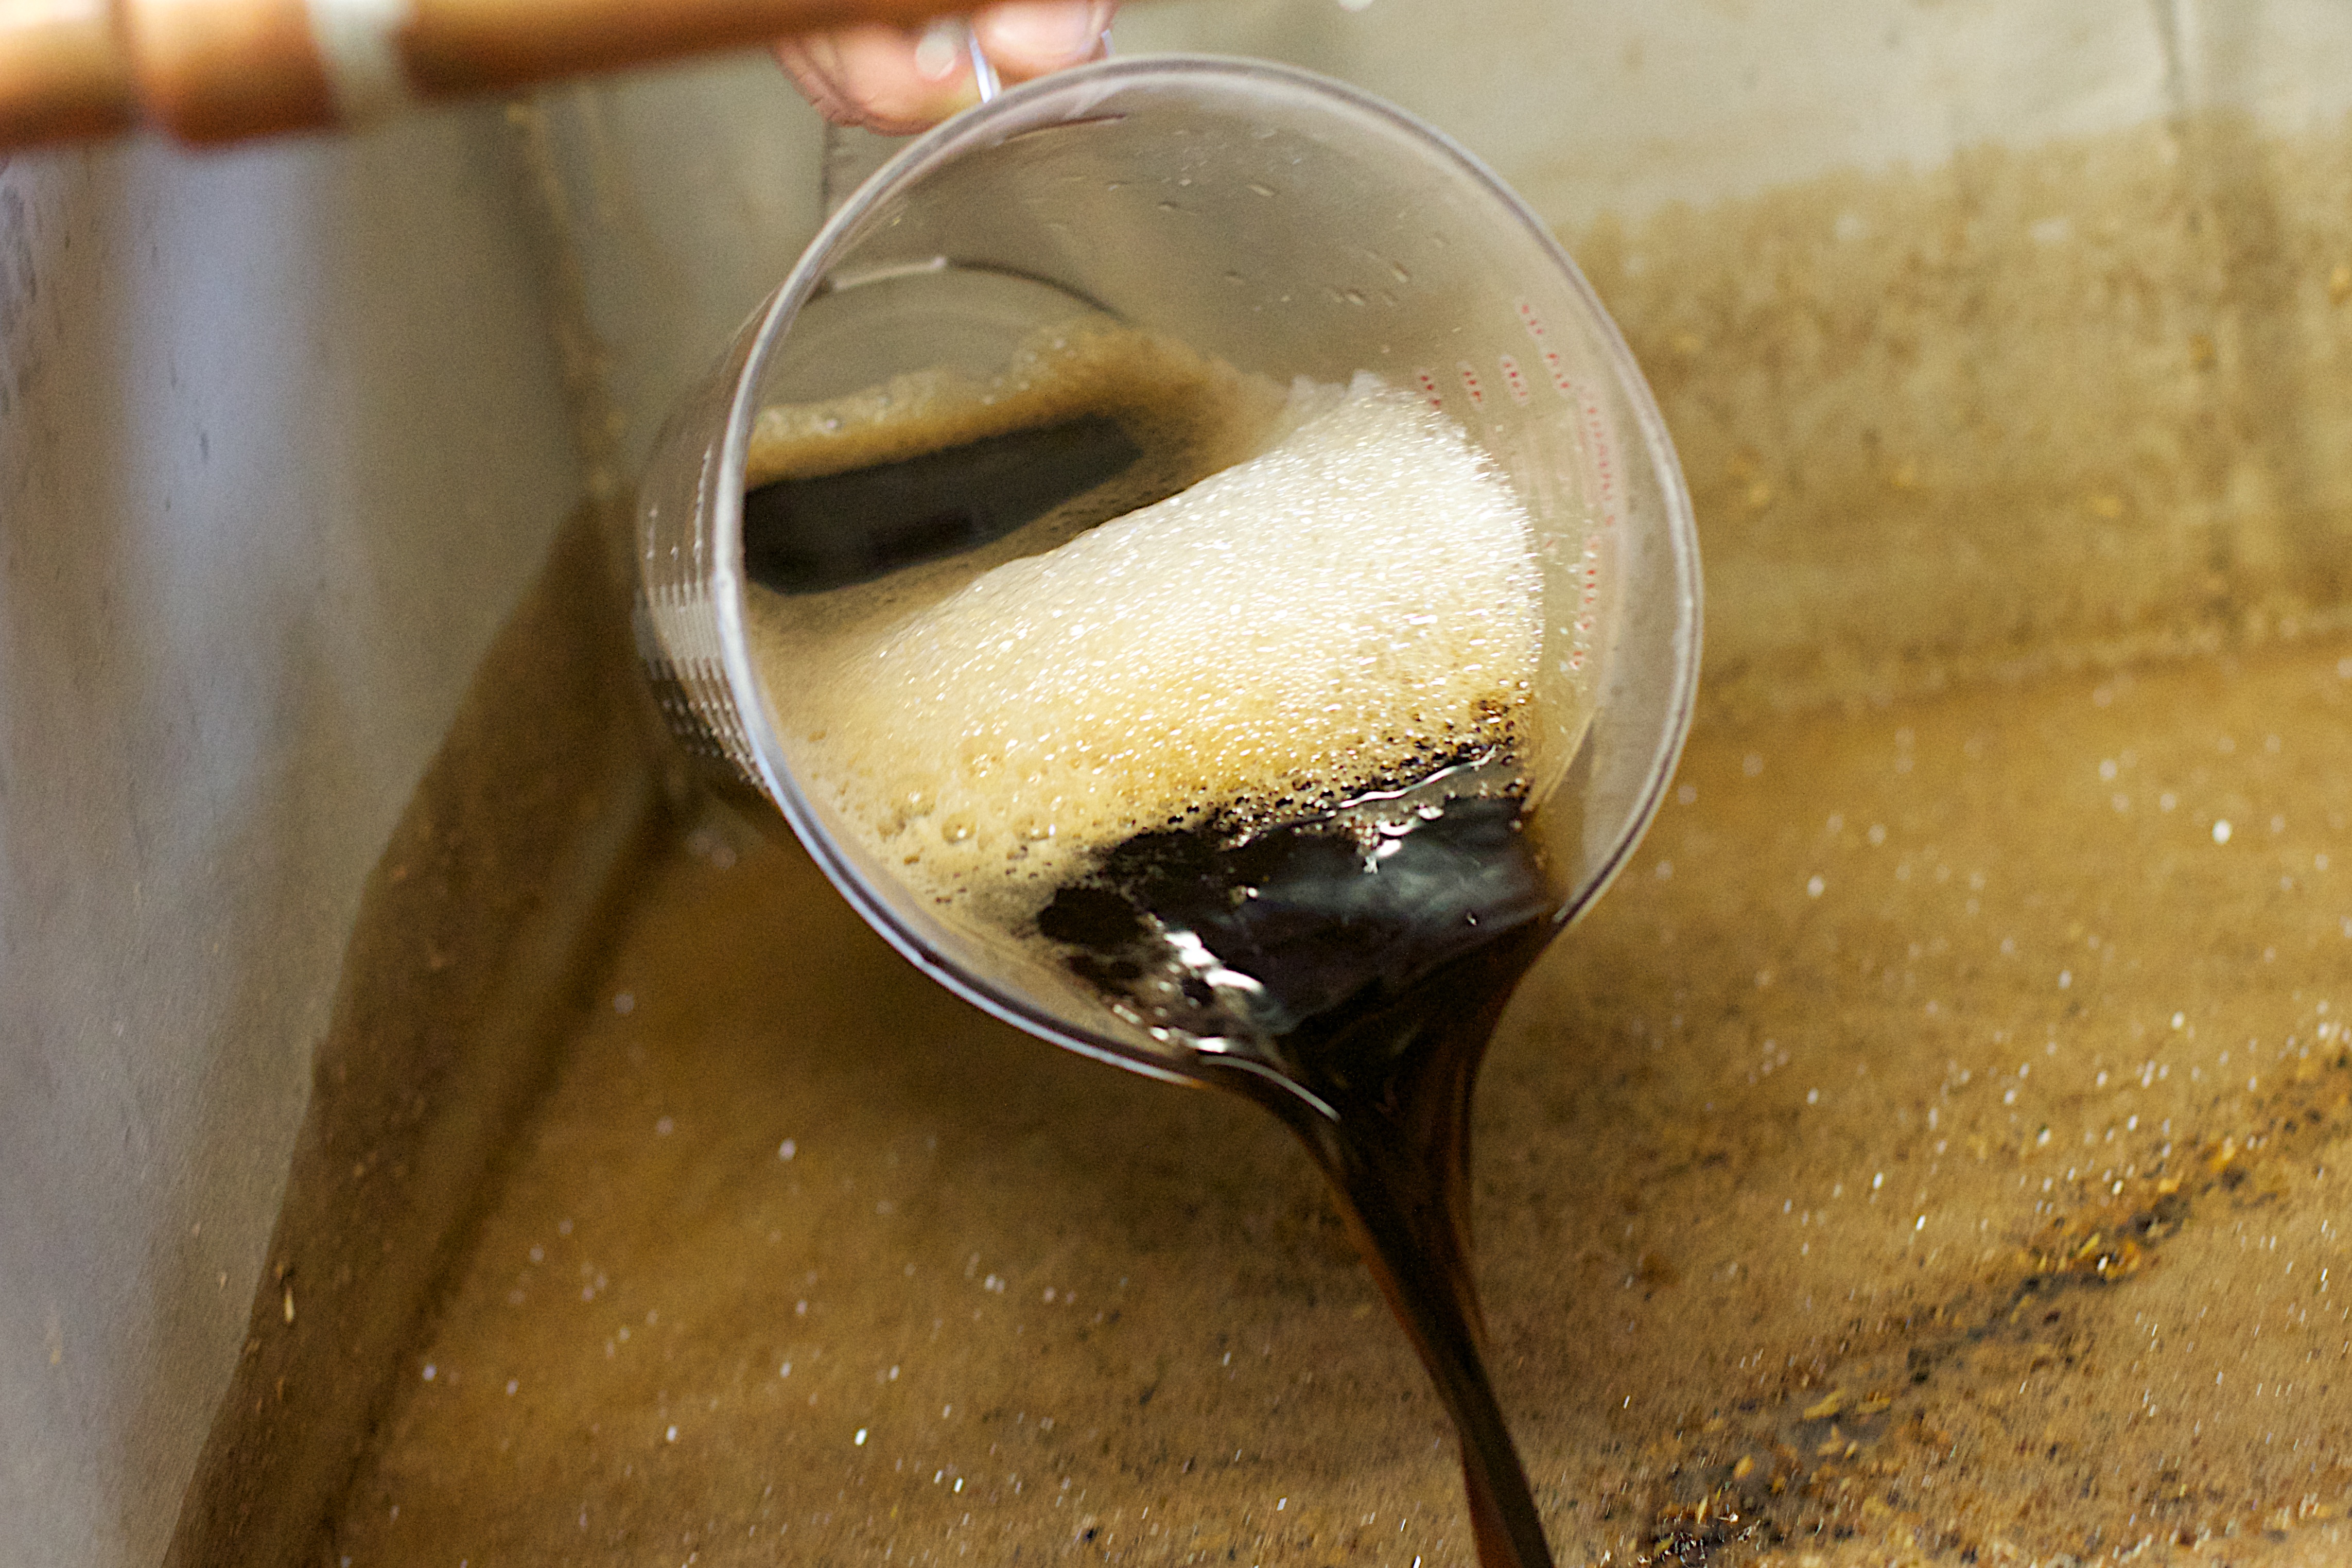
food, produce, drink, baking, dessert, beer, coconut, icing, thatbrewery, flavor